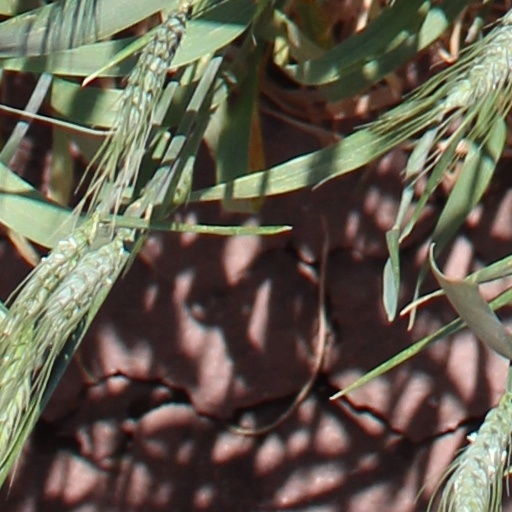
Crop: wheat